31 March incident

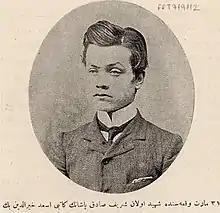
Esad Hayreddin Bey, one of the soldiers killed during the event

On 27 April the Assembly held a meeting behind closed doors under the presidency of Said Pasha. In order to remove the Sultan, a was needed. So, a fatwa drawn up in the form of question and was given to scholars to answer and sign. A scholar by the name of Nuri Efendi was brought to sign the fatwa. Initially, Nuri Efendi was unsure whether three crimes raised in the question were carried out by Abdul Hamid II. He initially suggested that it would better to ask the Sultan to resign. It was insisted that Nuri Efendi sign the fatwa. However Nuri Efendi continued to refuse. Finally, Mustafa Asim Efendi convinced him and so the fatwa was signed by him and then it was signed by the newly appointed Shaykh al-Islam, Mehmed Ziyâeddin Efendi, legalising it. The fatwa complete with the answer was now read to the assembled members: Then the Assembly unanimously voted that Sultan Abdul Hamid should be deposed.